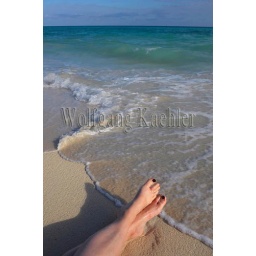
Mexico, near cancun, playa del carman, feet on white sand beach